Filipina Comfort Women

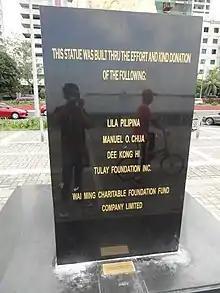
List of donors and partners.

Before the statue's installation, a historical marker remembering the comfort women was installed along Liwasang Bonifacio by the city government of Manila on April 22, 2003. It was unveiled by then-Mayor Lito Atienza.